Bristol 406 Zagato

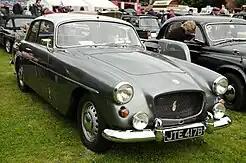
Bristol's standard model from 1958: 406 Saloon

Initially, Bristol intended to create a shorter and faster two-seater version of the 406 Saloon at their factory, and a prototype built in 1958 was abandoned due to cost considerations and uncertain prospects for the company. In the following spring, Tony Crook, a Bristol Cars board of directors member and the brand's largest dealer revived the idea of a special sport model based on the 406. This led to the development of the 406 Zagato, which was not officially a Bristol Cars model but an independent project by Anthony Crook Motors. The 406 Zagato was aimed to bring Bristol to its origins: it was designed for drivers who were prepared to make sacrifices in comfort and space for the sake of sporting performance, as stated by Tony Crook. In Crook's understanding, the key aspect was a light and compact body. He commissioned the renowned Italian Carrozzeria Zagato, known for its expertise in lightweight construction and whose British general importer Crook had been for years, to design and build it. Additionally, Abarth was tasked with increasing the engine’s power.